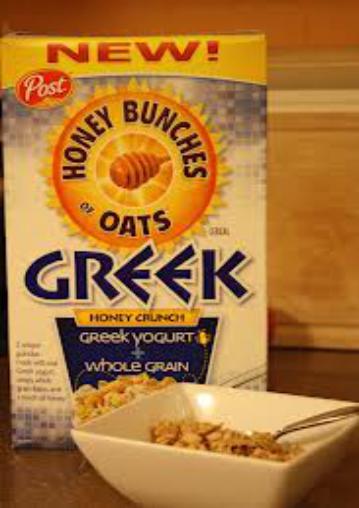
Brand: Honey Bunches of Oats
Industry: Food